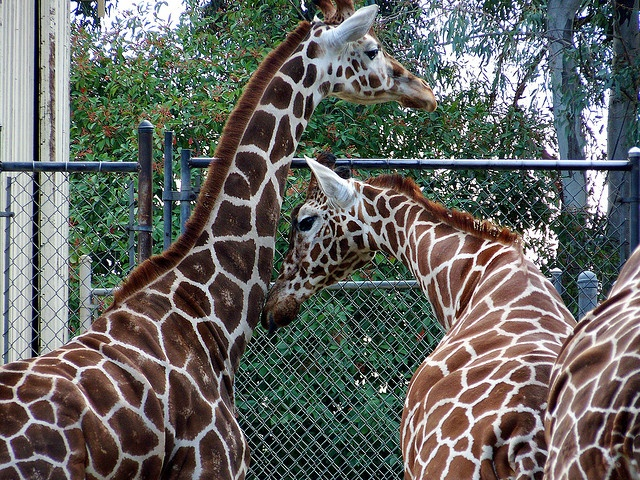
The giraffe on the left has an itch that his buddy on the right scratches.
Two giraffes who are standing near a fence.
Three giraffes near a chain link fence with trees behind them.
a giraffe leaning over so it can look at another giraffe
A few giraffes at a zoo enclosure by a gate.